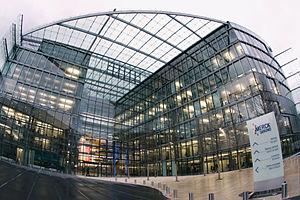
Le Campus Biotech est un centre suisse qui accueille des instituts de recherche et entreprises de biotechnologie. Le Campus Biotech est situé dans l'ancien bâtiment de l'entreprise Merck Serono, dans le quartier de Sécheron à Genève.